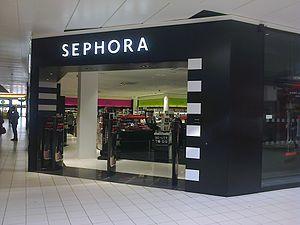
Magasin Sephora de Plaisir
Sephora est une chaîne de magasins de vente de parfums et de produits cosmétiques française dont les origines remontent à 1973, ayant connu un fort développement à partir de l'année 1993, et appartenant au groupe LVMH depuis 1997.